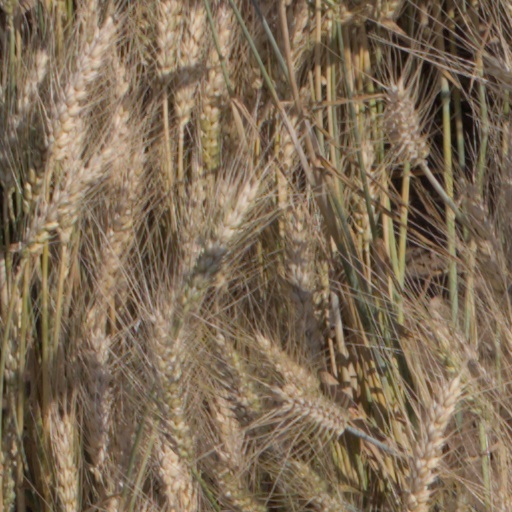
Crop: wheat